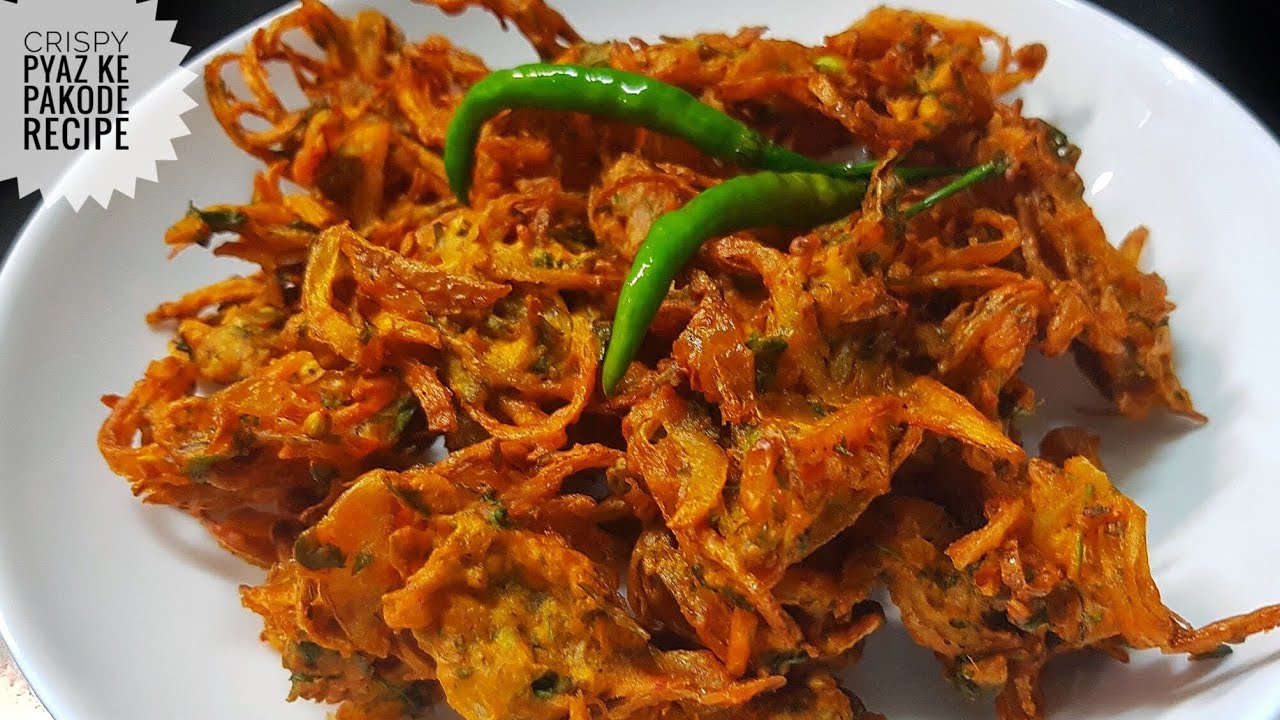
Dish: pakode